Stockless anchor

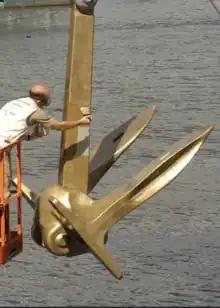
Standard US Navy Stockless anchor aboard USS "Lake Erie" (CG-70)

A stockless anchor (or "patent anchor") is a streamlined derivation of the traditional Admiralty anchor used aboard large ships. Patented in England in 1821,